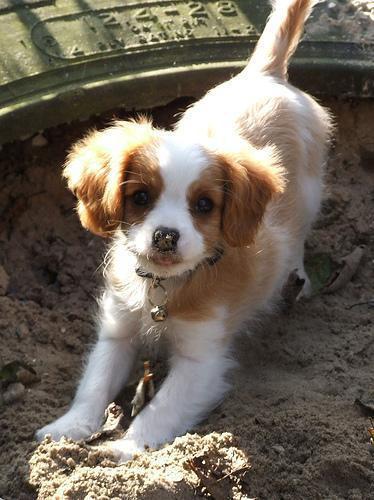
Blenheim_spaniel